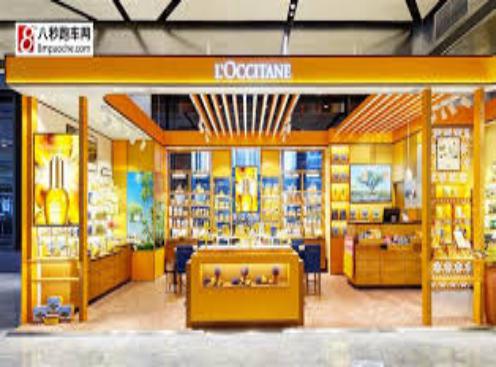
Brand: L'OCCITANE
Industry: Necessities